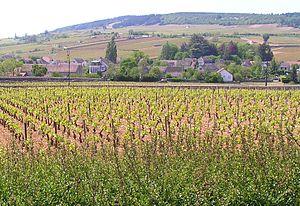
La ville de Meursault, dans la Côte de Beaune, en mai 2005. Photo de Gavin Sherry. Emprunté depuis en.wikipedia.org pour l'utilizer ici. Selon le wiki anglais, cette image est permis à l'usage commun.
Meursault est une commune française viticole, située sur la route des Grands Crus dans le vignoble de Bourgogne dans le département de la Côte-d'Or en région Bourgogne-Franche-Comté. Ses habitants sont appelés les Murisaltiens.
Le meursault est un vin français d'appellation d'origine contrôlée, produit sur une partie de la commune de Meursault, en Côte-d'Or.